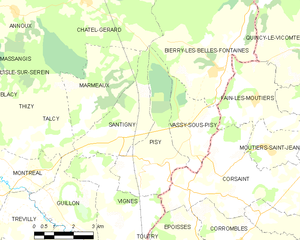
Carte des communes françaises Pisy